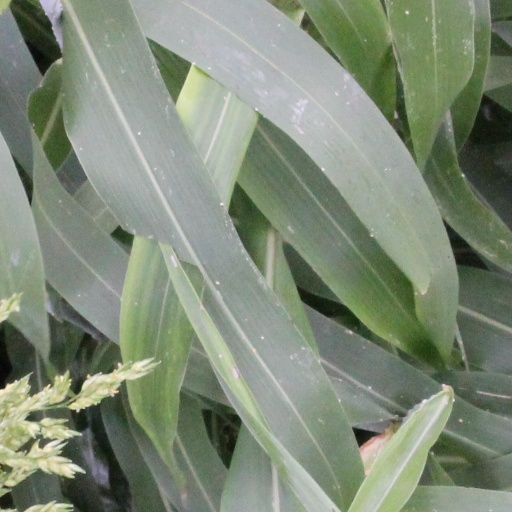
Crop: sorghum